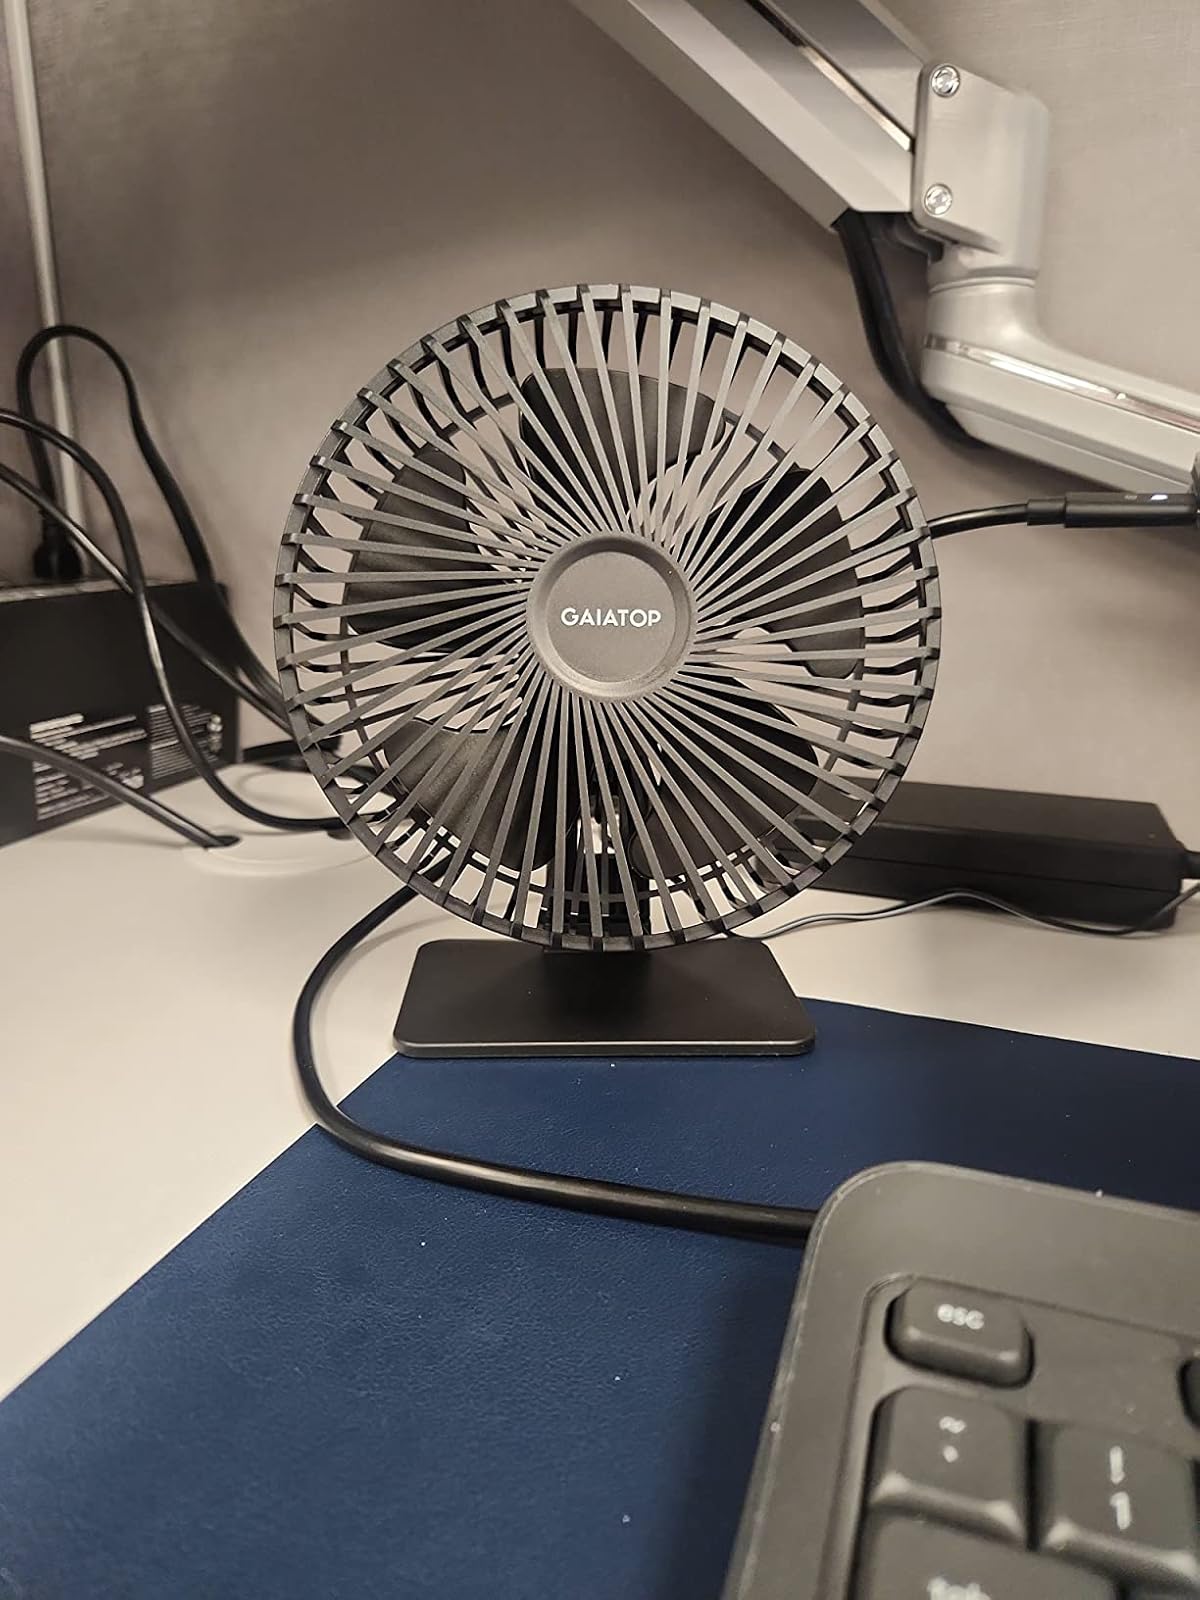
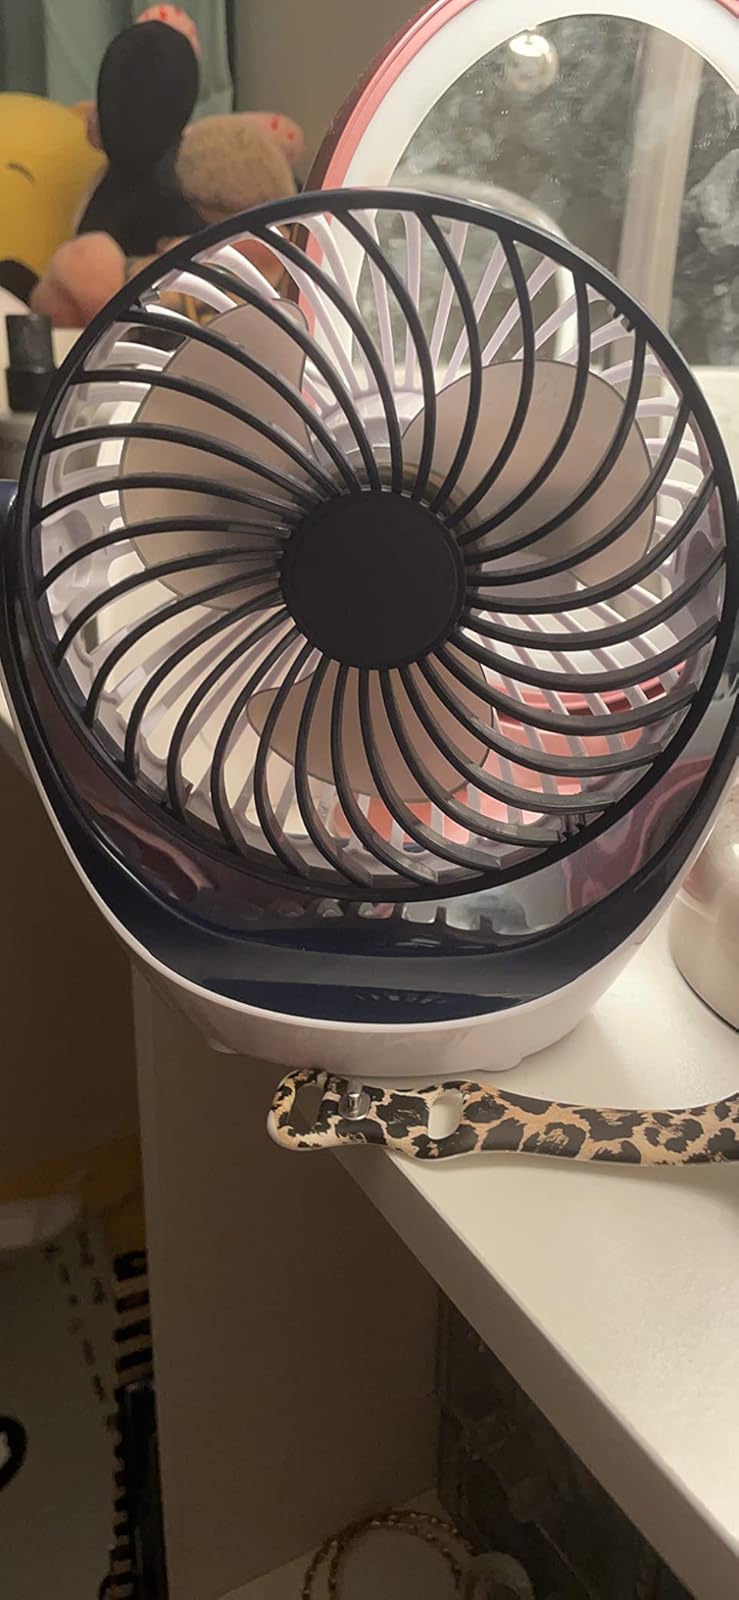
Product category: fan
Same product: no